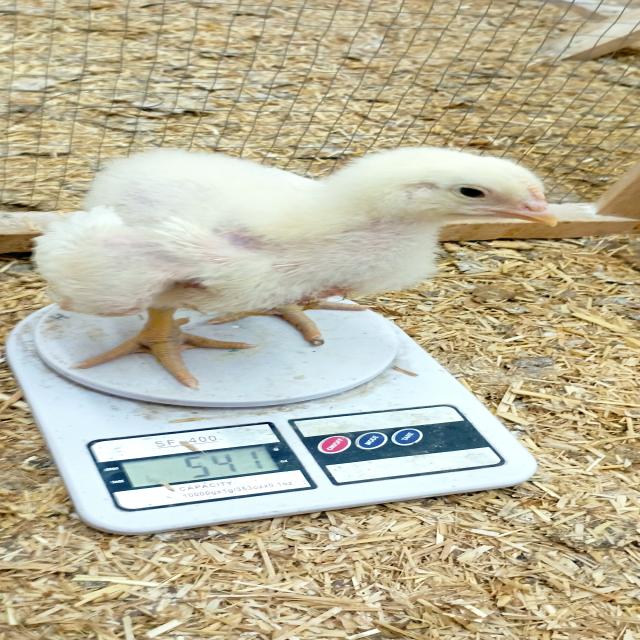
Weight: 541 g